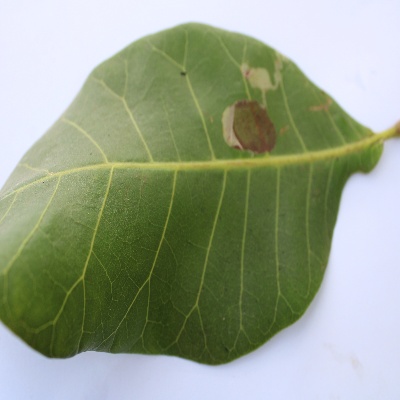
Crop: Cashew
Condition: leaf miner